Natasha McKay

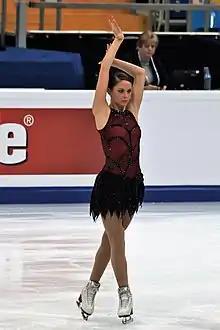
McKay in 2018

Natasha McKay (born 14 January 1995) is a former competitive Scottish figure skater that competed in ladies' singles for Great Britain. She is the 2018 Golden Bear of Zagreb champion, the 2017 Skate Helena champion, the 2017 Open d'Andorra champion, and a six-time British national champion (2017–2020, 2022–23).